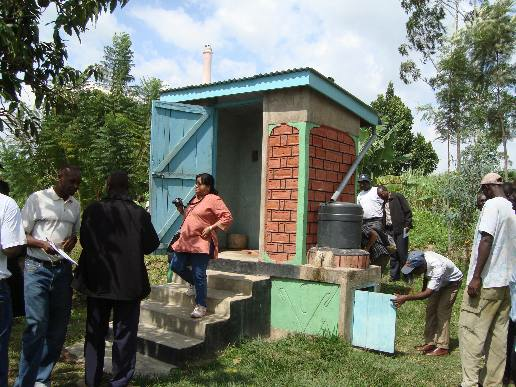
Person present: Yes